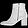
Label: Ankle boot